Liebherr Aerospace

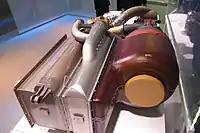

The direct customers for Liebherr Aerospace are the air frame manufacturers as listed below, but end customers like Airlines also deal directly with Liebherr Aerospace for maintenance and troubleshooting.